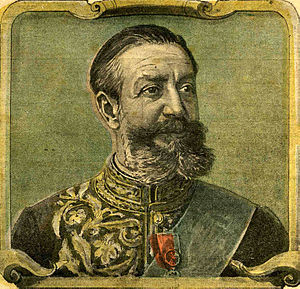
Gustave Lannes de Montebello
Gustave Lannes de Montebello
Gustave Lannes de Montebello var en fransk diplomat.